Savoia-Marchetti SM.79 Sparviero

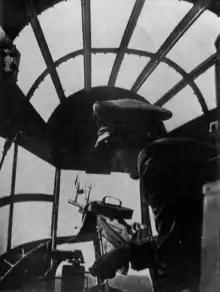
Internal view from nose gun of twin engine version

The defensive armament of the SM.79 initially consisted of four, later increased to five, Breda-SAFAT machine guns. Three of these were 12.7 mm (0.5 in) guns, two of which were positioned in the dorsal "hump", with the forward one (with 300 rounds) fixed at an elevation of 15°, and the other manoeuvrable with 60° pivotal movement in the horizontal, and 0–70° in the vertical plane. The third 12.7 mm (0.5 in) machine gun was located ventrally. Each gun except for the forward one was equipped with 500 rounds. There was also a 7.7 mm (0.303 in) Lewis Gun in one of a pair of "waist" mounts, on a mount that allowed rapid change of side of the weapon. This Lewis gun was later replaced by two 7.7 mm (0.303 in) Bredas in the waist mounts, which were more reliable and faster firing (900 rounds/min instead of 500), even though there was only sufficient room in the fuselage for one man to operate them. Despite the low overall "hitting power", it was heavily armed by 1930s standards, the armament being more than a match for the fighter aircraft of the time, which were not usually fitted with any armour. By the Second World War, however, the "Sparviero"s vulnerability to newer fighters was significant, and it lost the reputation for near-invulnerability that it had gained over Spain.